Trevor's World of Sport

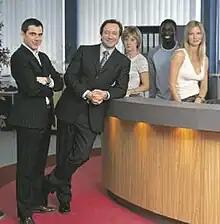
Cast of Trevor's World of Sport

Trevor's World of Sport began as a 2003 BBC television sitcom written and directed by Andy Hamilton and starring Neil Pearson as Trevor. One series of the television series was made, followed by three series which were aired on BBC Radio 4, as a continuation of the television series.